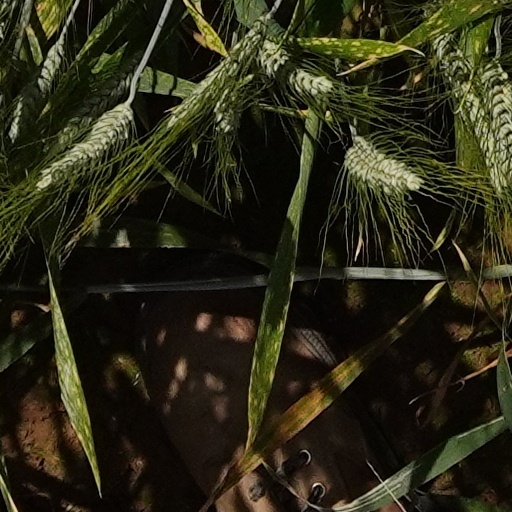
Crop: wheat